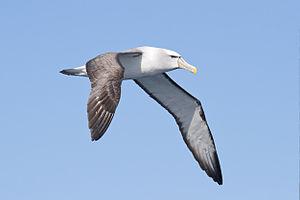
L'Albatros à cape blanche ou Albatros timide est une espèce d'oiseaux de mer de la famille des Diomedeidae.